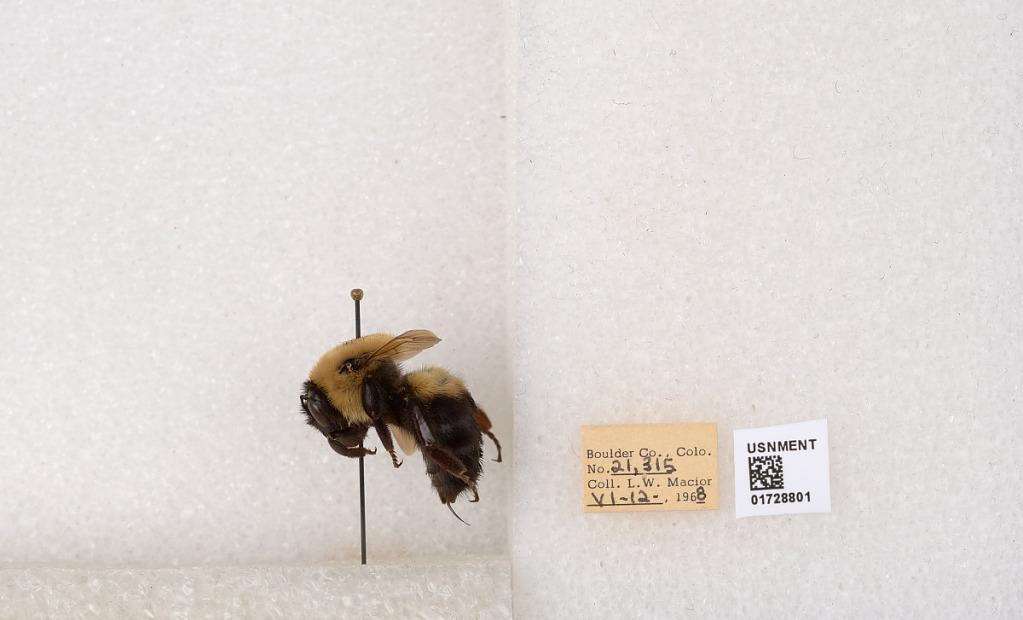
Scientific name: Bombus (Separatobombus) griseocollis (De Geer)
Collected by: L. Macior
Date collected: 1968-6-12
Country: United States
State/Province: Colorado
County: Boulder
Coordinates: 40.0925, -105.358